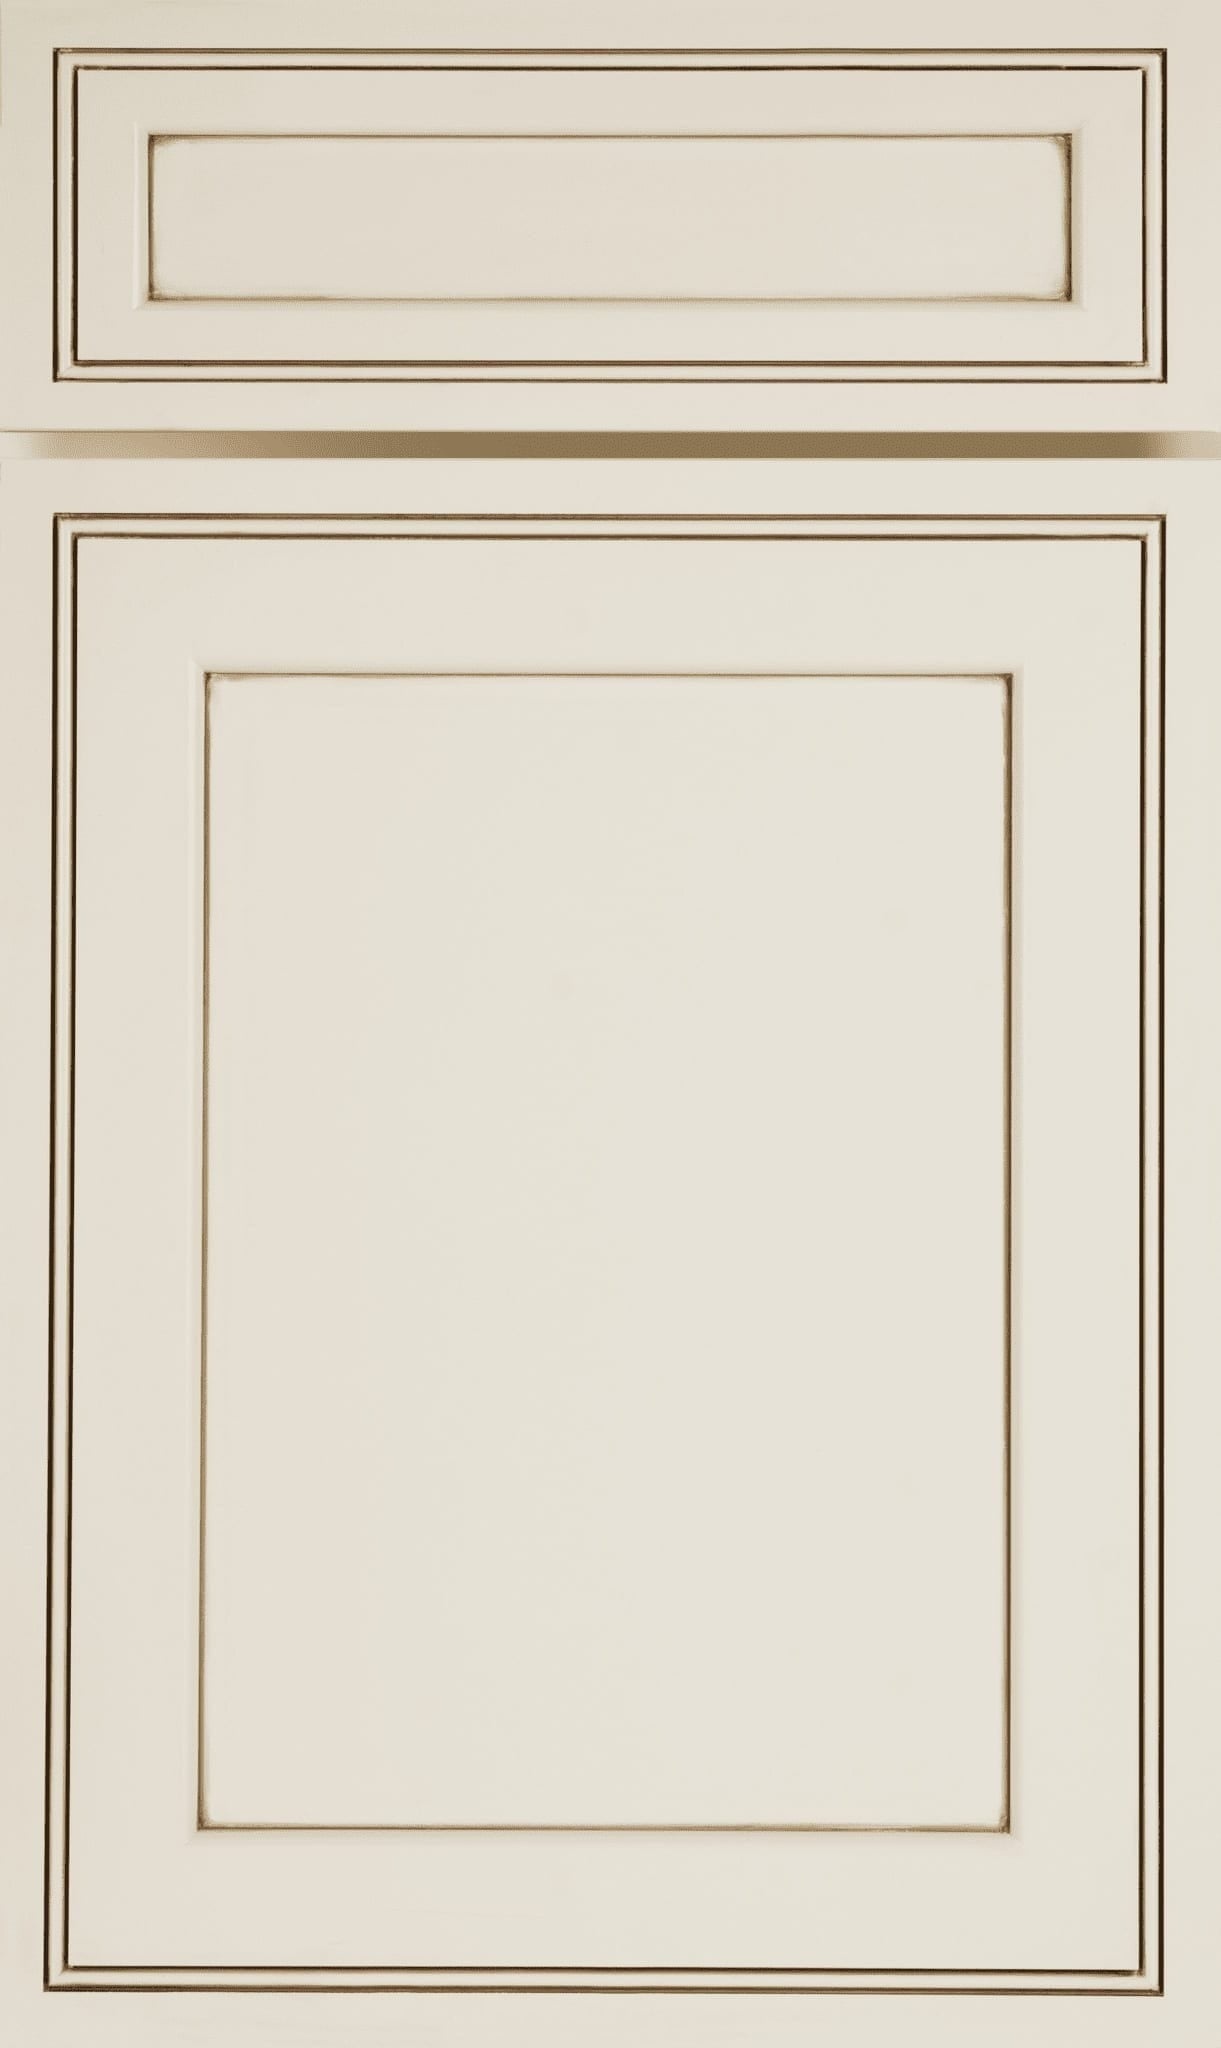
JK-H9-SP12 – Super Pull-Out Base Cabinet – H9 – Pearl Glazed
Pearl Glazed Super Pull-Out Base Cabinet – Professional-grade super pull-out base cabinet in Pearl Glazed finish. Features solid wood construction, soft-close hardware, and premium plywood boxes. Specifications Product: Super Pull-Out Base Cabinet SKU: SP12 Dimensions: Material: Solid wood doors and face frames, 3/4"" plywood boxes Finish: Multi-coat Pearl Glazed with protective topcoat Hardware: Soft-close hinges and full-extension drawer slides included Assembly: Choose ready-to-assemble (RTA) or pre-assembled Assembly Options Ready-to-Assemble (RTA): Ships flat-packed. Typical assembly time 30-45 minutes. Pre-Assembled: Available for pickup at our Anderson SC location, or we can ship to you for a fee. Installation Service: Add professional installation near Anderson SC. Finish Options Standard Color: Our stock Pearl Glazed finish shown in images. Custom Paint Match: We can match any paint color. Perfect for coordinating with existing décor. Order a door sample ($15) to see the Pearl Glazed finish quality before purchasing your full kitchen.
Brand: J&K Cabinetry
Category: Furniture > Cabinets & Storage > Kitchen Cabinets > Drawer Base Kitchen Cabinets